Tartus

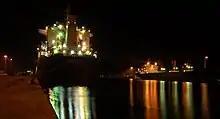
Tartus port

In 1152, Tortosa was handed to the Knights Templar, who used it as a military headquarters. They engaged in some major building projects, constructing a castle around 1165 with a large chapel and an elaborate keep, surrounded by thick double concentric walls. The Templars' mission was to protect the city and surrounding lands, some of which had been occupied by Christian settlers, from Muslim attack. Nur ad-Din Zangi captured Tartus from the Crusaders for a brief time before he lost it again.